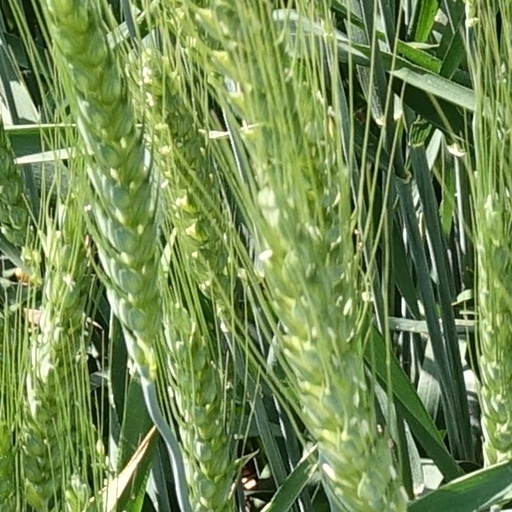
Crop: wheat